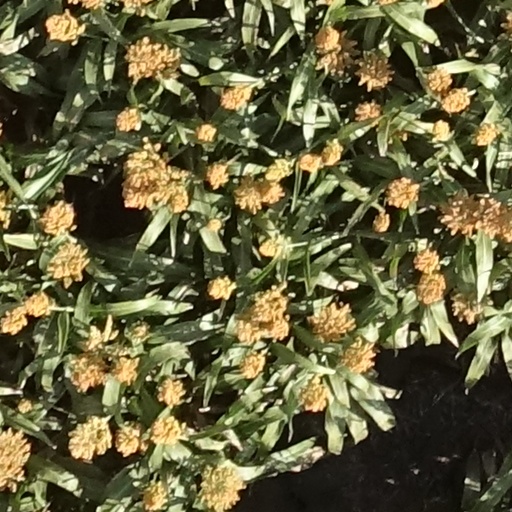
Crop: sorghum